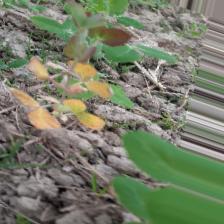
Label: Ascochyta blight